John G. Rand

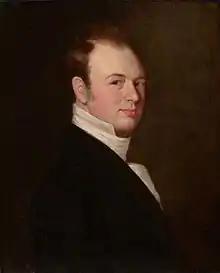
Self portrait, oil on board, c. 1836

John Goffe Rand (27 January 1801–23 January 1873) was an American painter and inventor. He lived and worked in Boston, London, and New York. Rand invented and patented the first collapsible artist's paint tube.